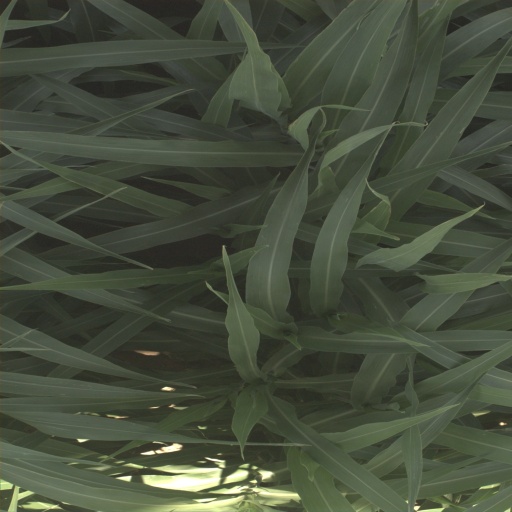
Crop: sorghum